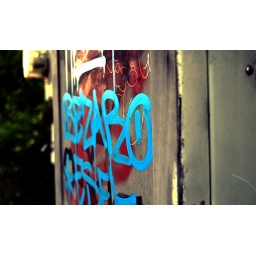
electric box by the wall